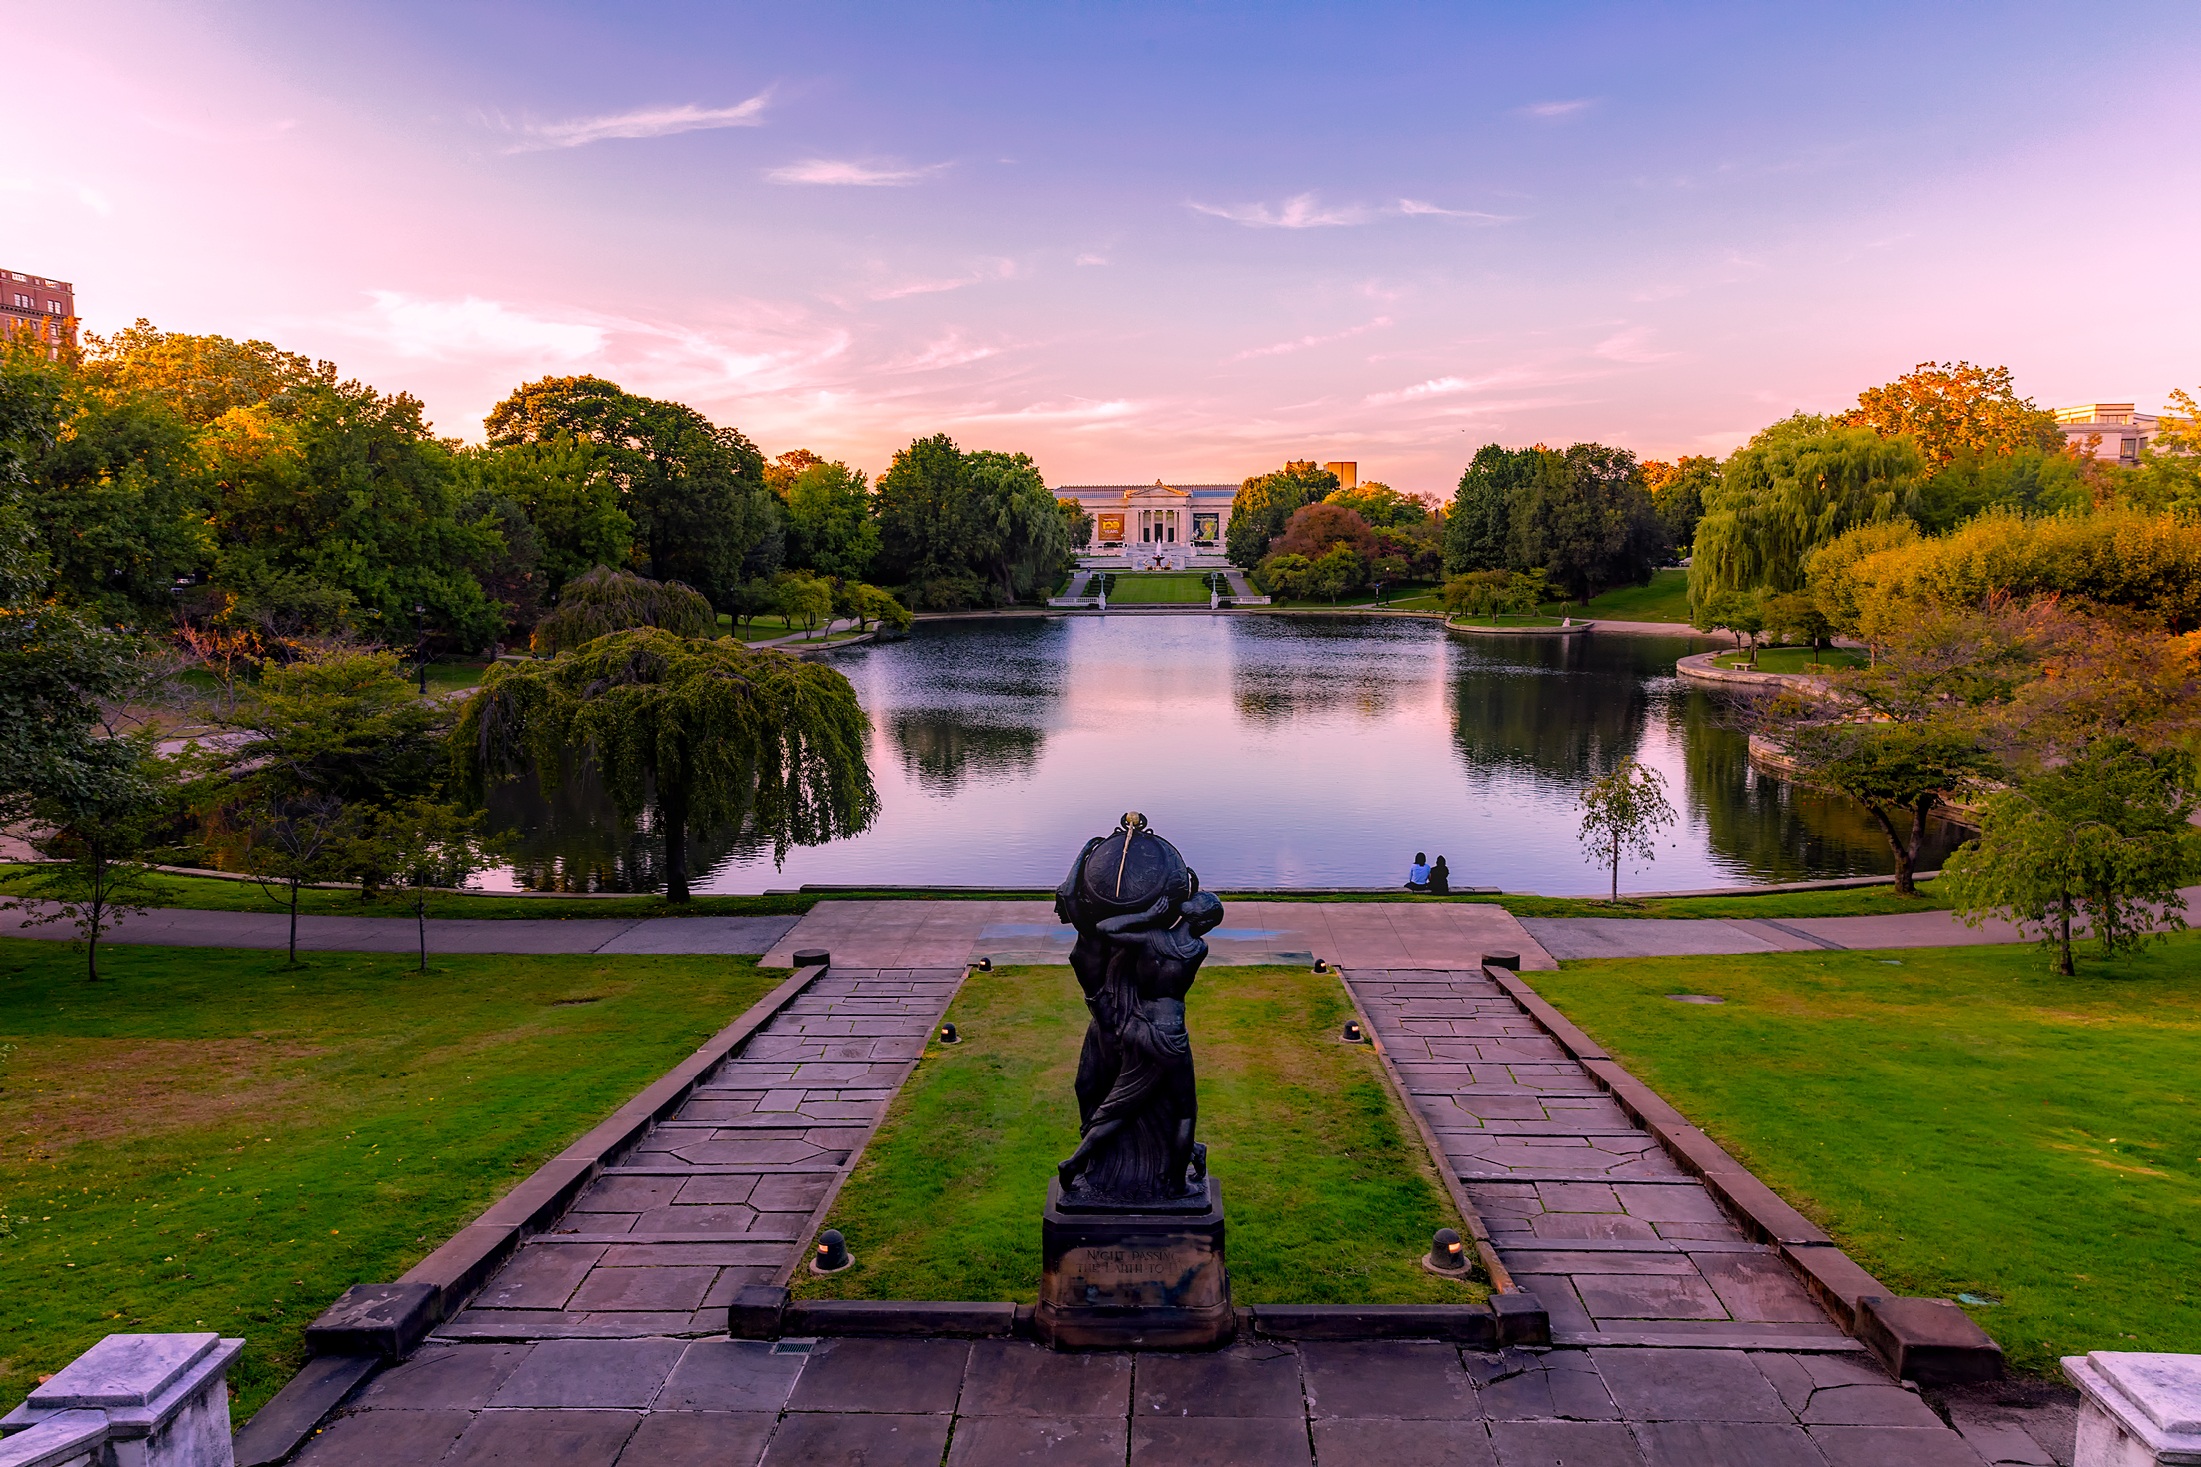
landscape, tree, water, nature, grass, sky, sunset, morning, fall, lake, river, pool, dusk, pond, evening, reflection, autumn, park, lagoon, reservoir, garden, tourism, waterway, trees, outdoors, sculpture, hdr, clouds, ohio, reflections, beautiful, estate, attractions, cleveland, rural area, museum of art